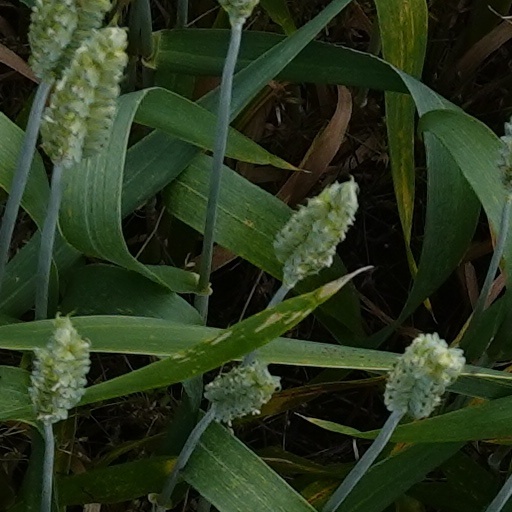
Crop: wheat